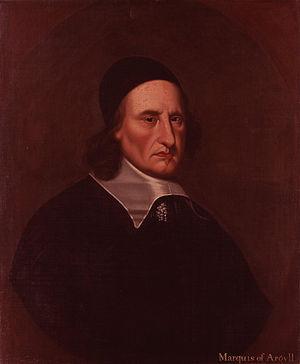
Archibald Campbell, 8ᵉ comte puis 1ᵉʳ marquis d'Argyll, fut un seigneur écossais de la famille des Argyll, du clan des Campbell.
Une légende de Montrose, plus souvent intitulé L'Officier de fortune, est un court roman historique de l'auteur écossais Walter Scott. Il constitue, avec La Fiancée de Lammermoor, la troisième série des Contes de mon hôte. Les deux romans paraissent ensemble le 21 juin 1819, sous le pseudonyme de Jedediah Cleishbotham.